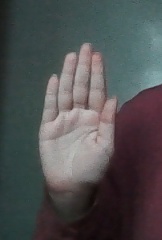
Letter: seen